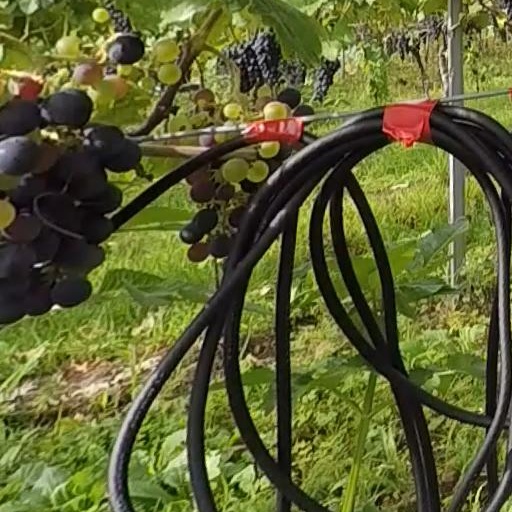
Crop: grape